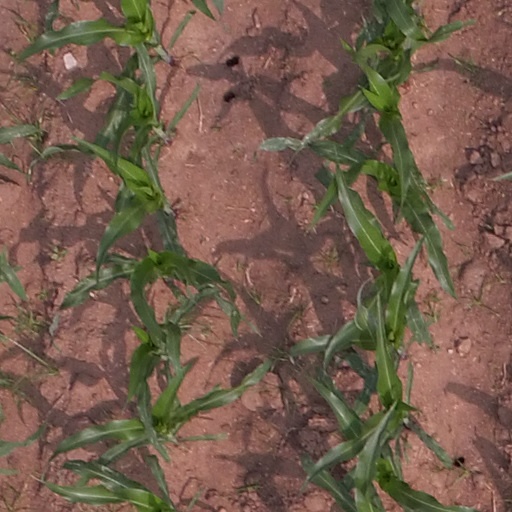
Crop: maize; corn